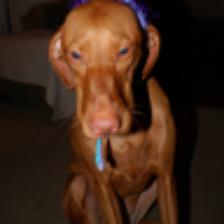
Label: NonHuman